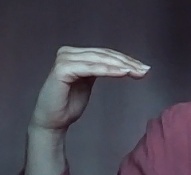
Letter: haa